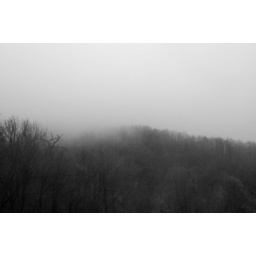
mountains in black and white